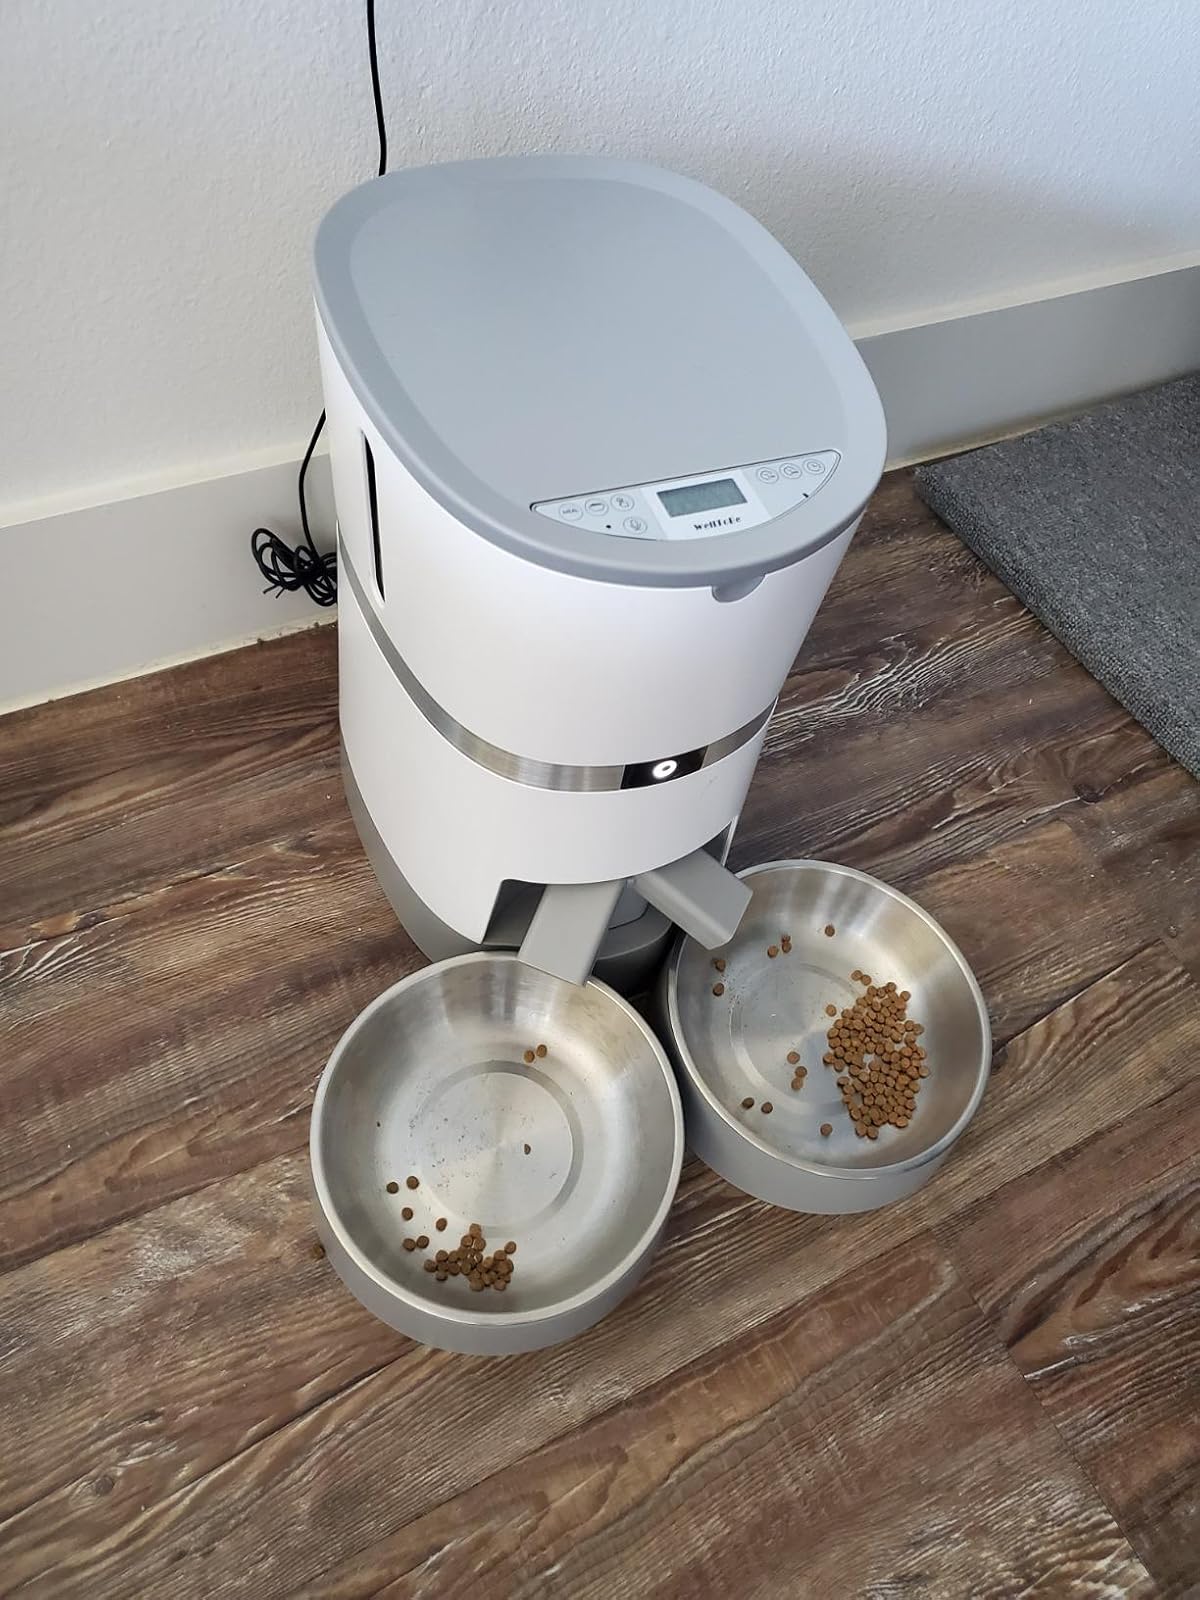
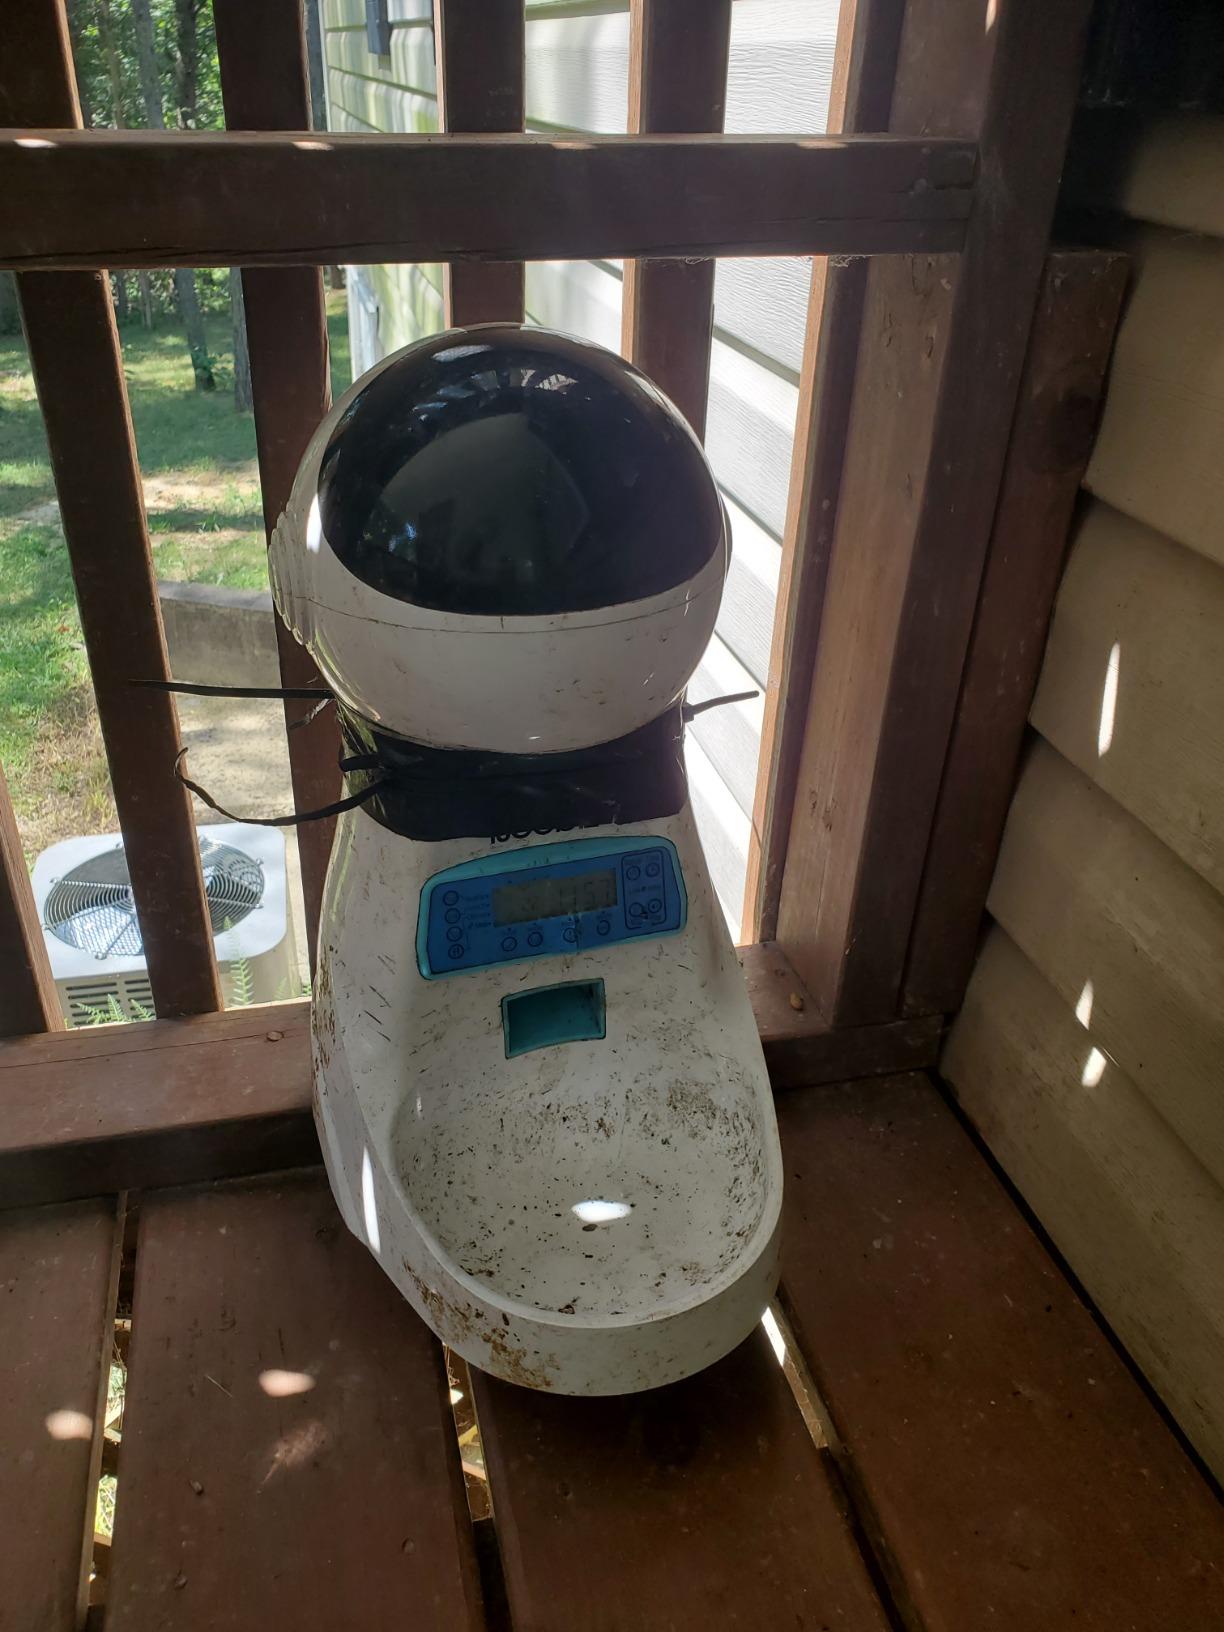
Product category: items_feeder
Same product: no